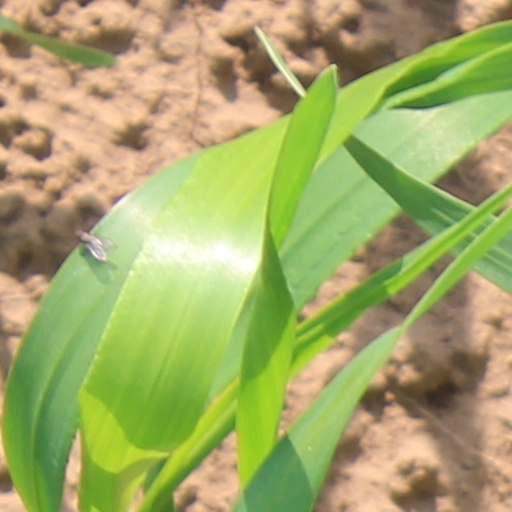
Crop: wheat